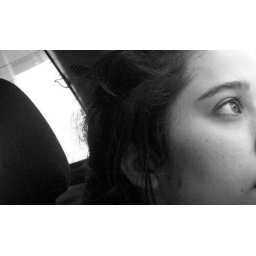
[[Don't forget... I'm also just a girl standing in front of a boy asking him to love her]]